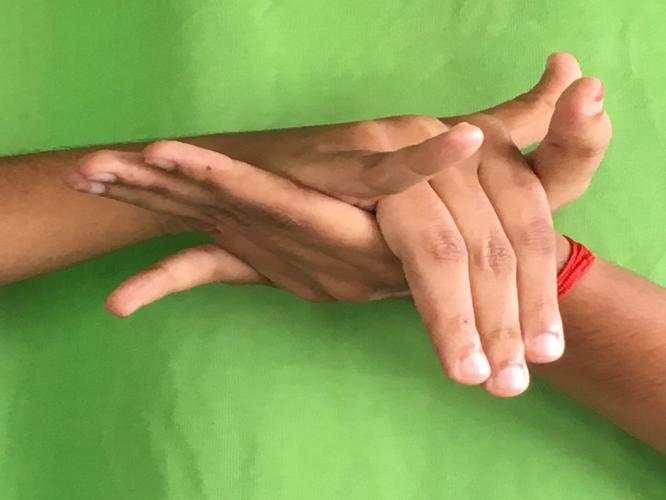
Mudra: Kurma
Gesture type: double_hand